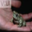
Label: frog